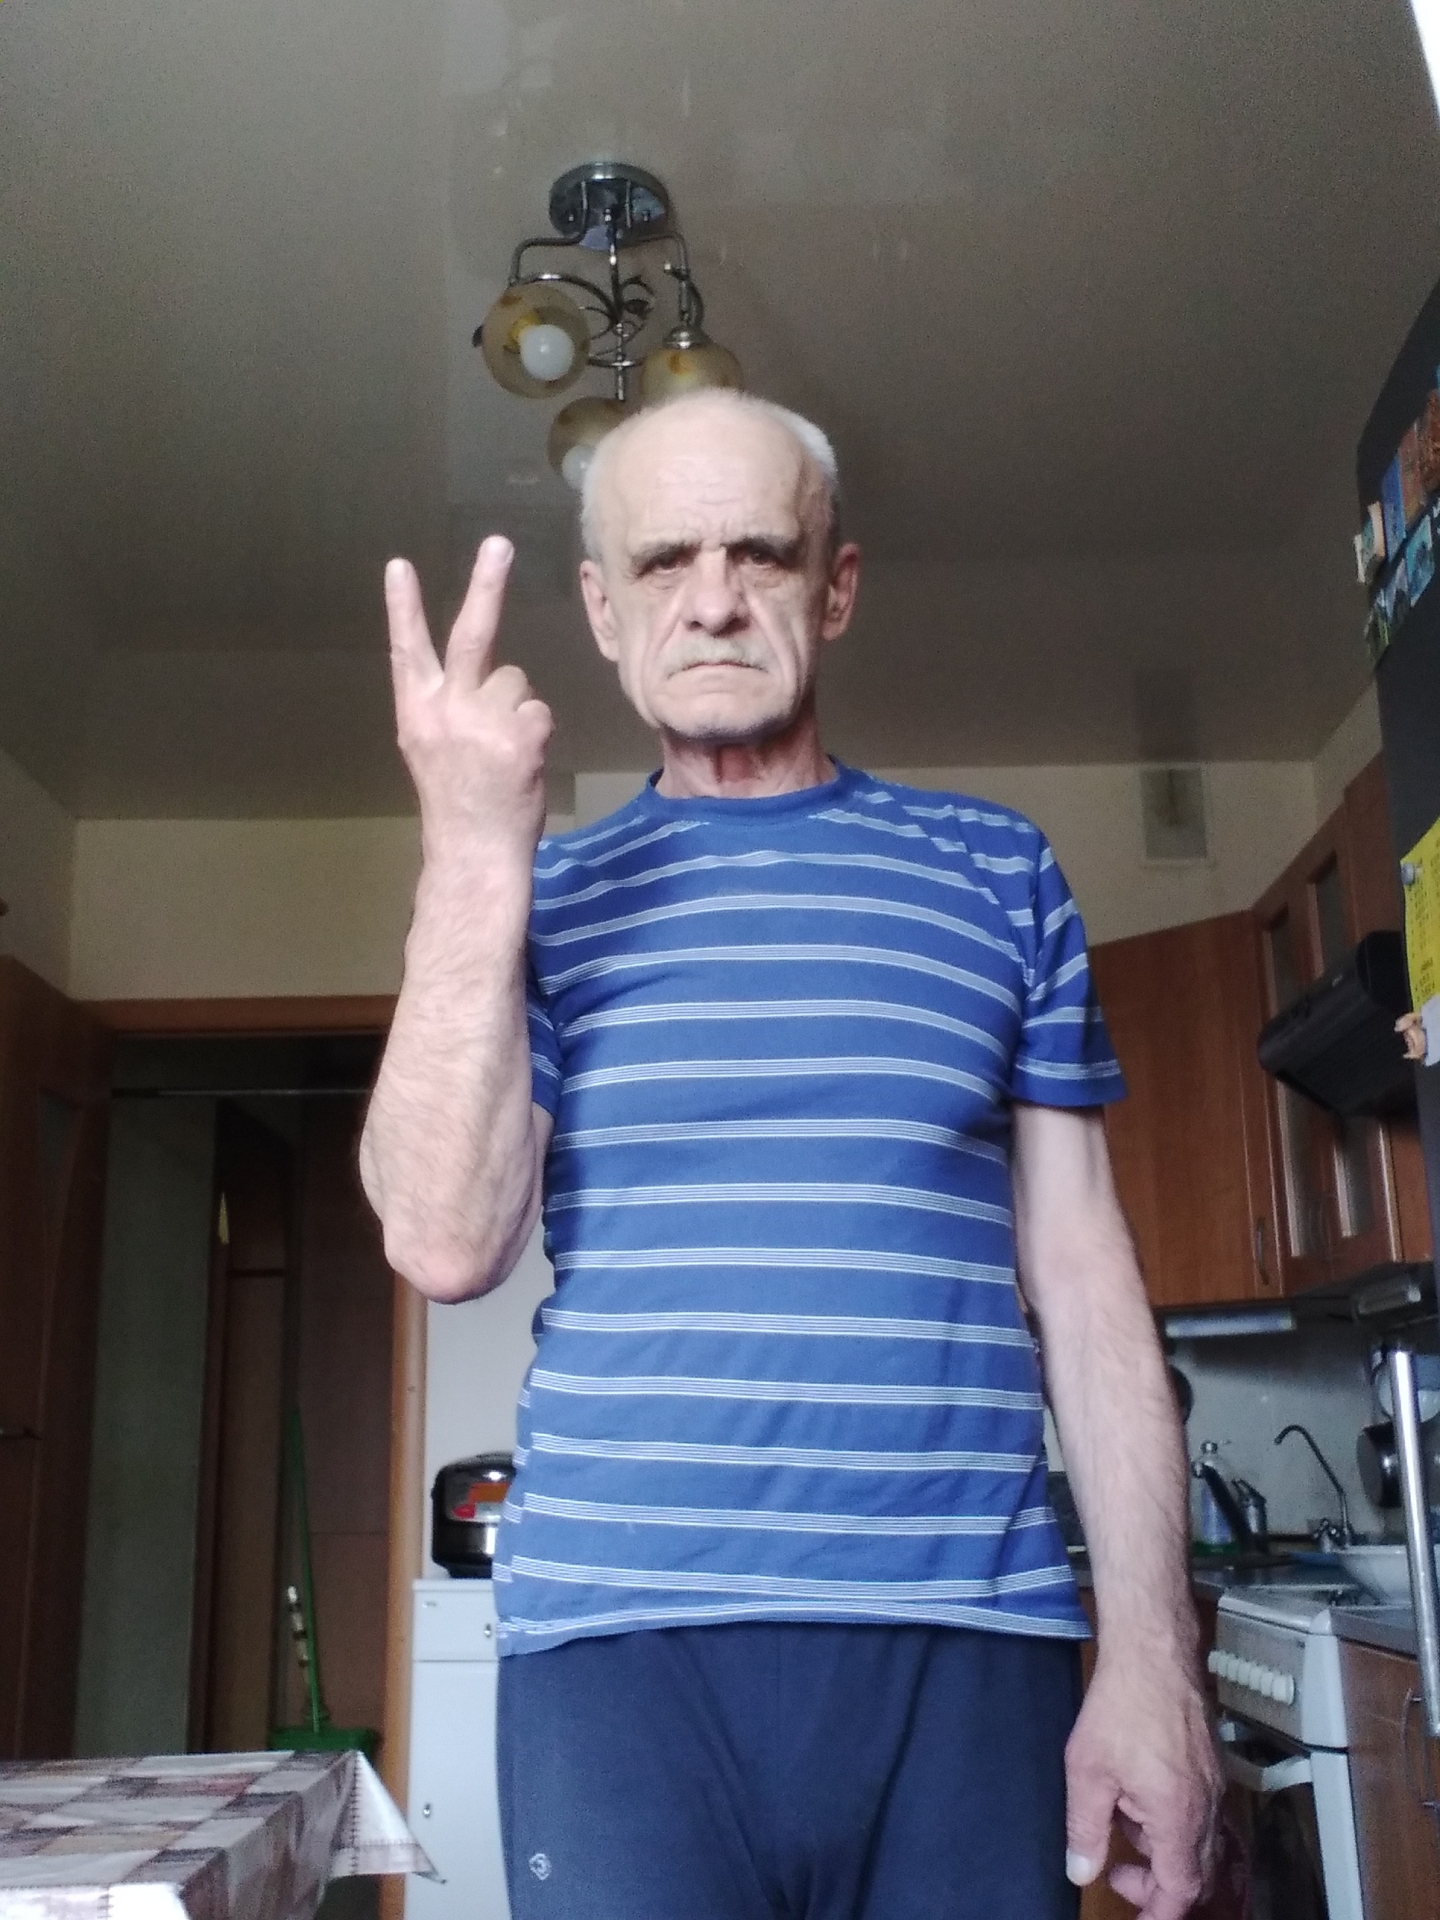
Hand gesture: peace_inverted